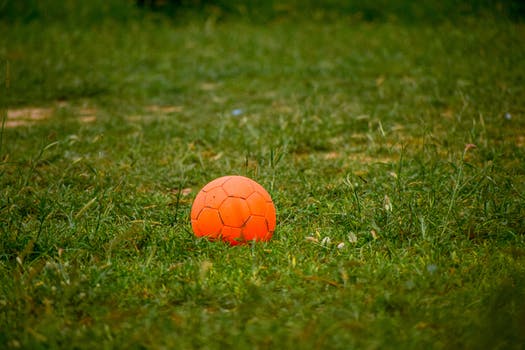
Label: No Watermark